2018 Euro Winners Cup

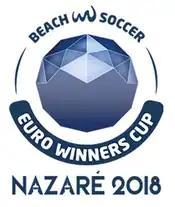

The 2018 Euro Winners Cup was the sixth edition of the Euro Winners Cup (EWC), an annual continental beach soccer tournament for men's top-division European clubs. The championship is the sport's version of the better known UEFA Champions League in association football.